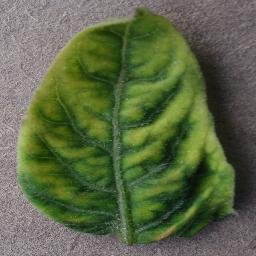
Label: Tomato___Tomato_Yellow_Leaf_Curl_Virus